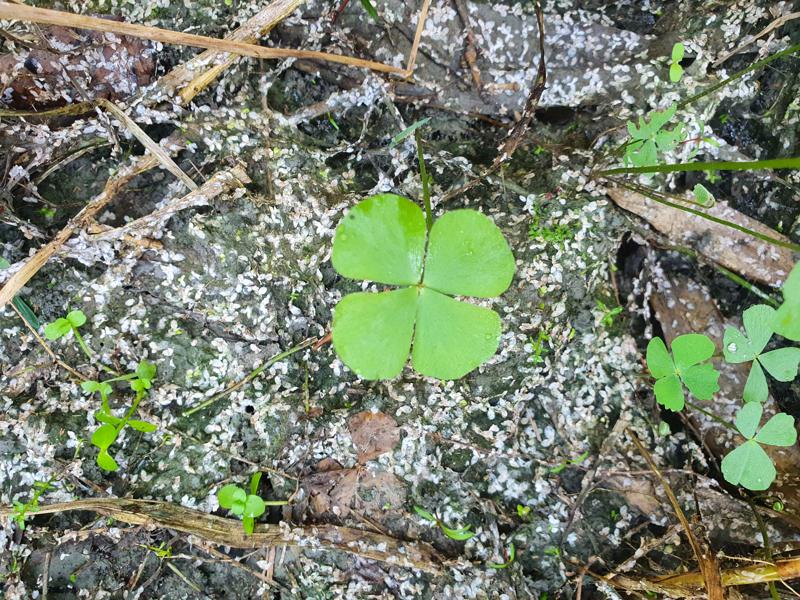
Weed species: Marsilea minuta